Christianity in Ethiopia

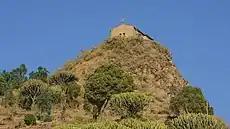
The Abba Pentalewon Monastery near Aksum

Frumentius, a Phoenician Christian, was a slave to the Ethiopian king and there is evidence Judaism was in the land before his arrival (mythically due to King Solomon of Israel). After being shipwrecked and captured at an early age, Frumentius was carried to Aksum, where he was treated well with his companion Edesius. At the time, there was a small population of West Asian Christians living in Aksum who sought refuge from Roman persecution. Once of age, Frumentius and Edesius were allowed to return to their homelands, however they chose to stay at the request of the queen. In doing so, they began to secretly promote Christianity through the lands.